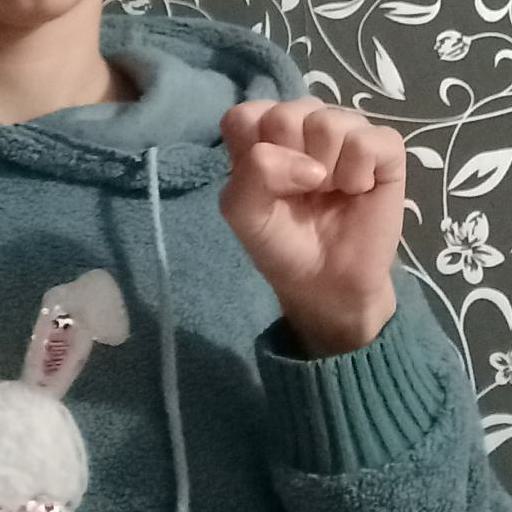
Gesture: fist